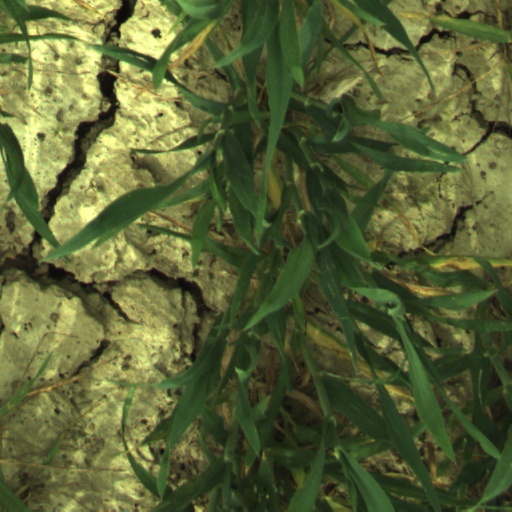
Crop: wheat